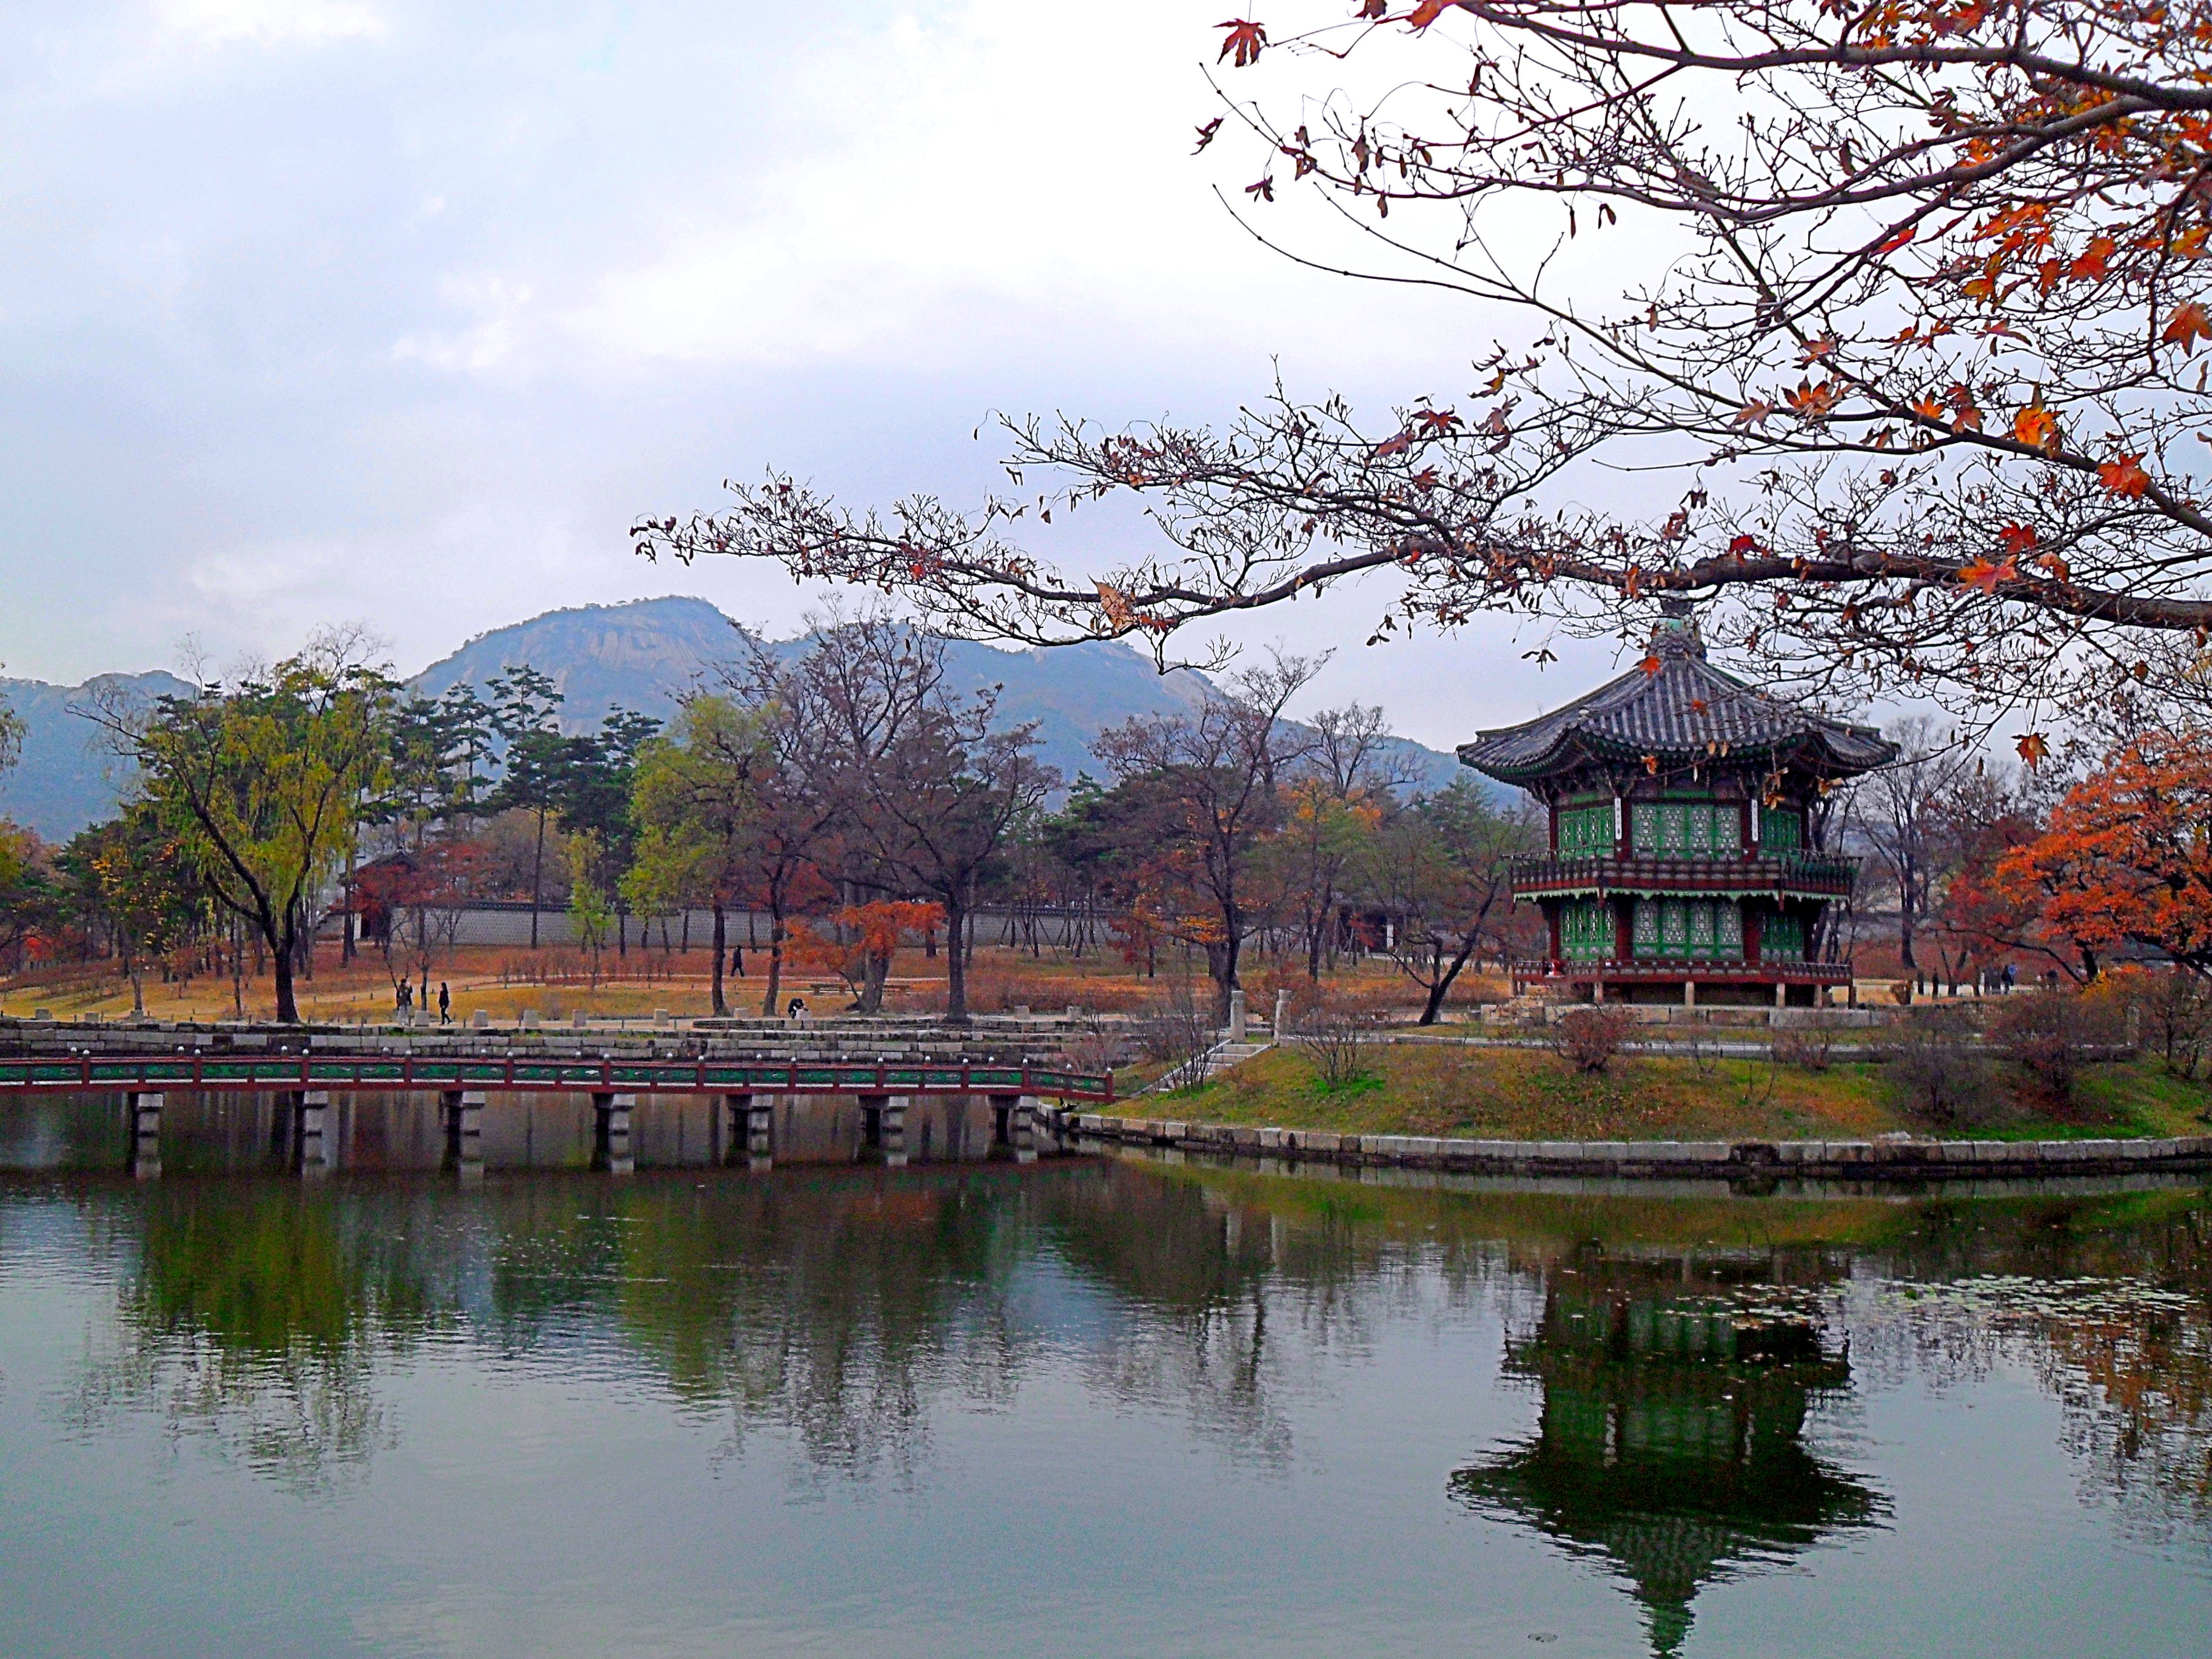
secret garden, korea, Hyangwonjeong, water, cloud, sky, plant, nature, natural landscape, tree, botany, natural environment, building, lake, chinese architecture, house, bank, lacustrine plain, woody plant, leisure, pagoda, landscape, rural area, Tints and shades, waterway, gazebo, reflection, japanese architecture, reservoir, garden, spring, pond, landscaping, blossom, mountain, tourism, cherry blossom, lake district, temple, autumn, loch, shinto shrine, place of worship, wetland, tourist attraction, winter, hill, deciduous, flower, river, park